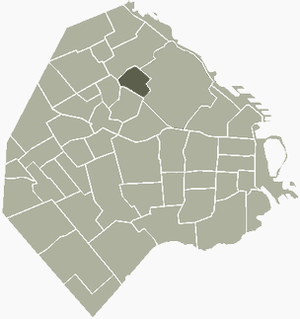
Colegiales est un des quartiers ou barrios de la ville de Buenos Aires, capitale de l'Argentine. Il est délimité par les rues Avenida Álvarez Thomas, Avenida Forest, Avenida de los Incas, Calle Virrey del Pino, Avenida Cabildo, Calle Jorge Newbery, Calle Crámer et Avenida Dorrego. Avec plus ou moins 57 000 habitants sur une superficie de seulement 240 hectares, le quartier apparait comme très densément peuplé.